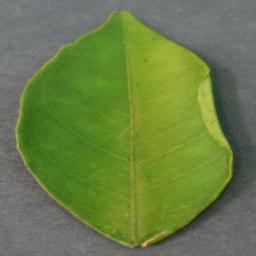
Label: Orange___Haunglongbing_(Citrus_greening)